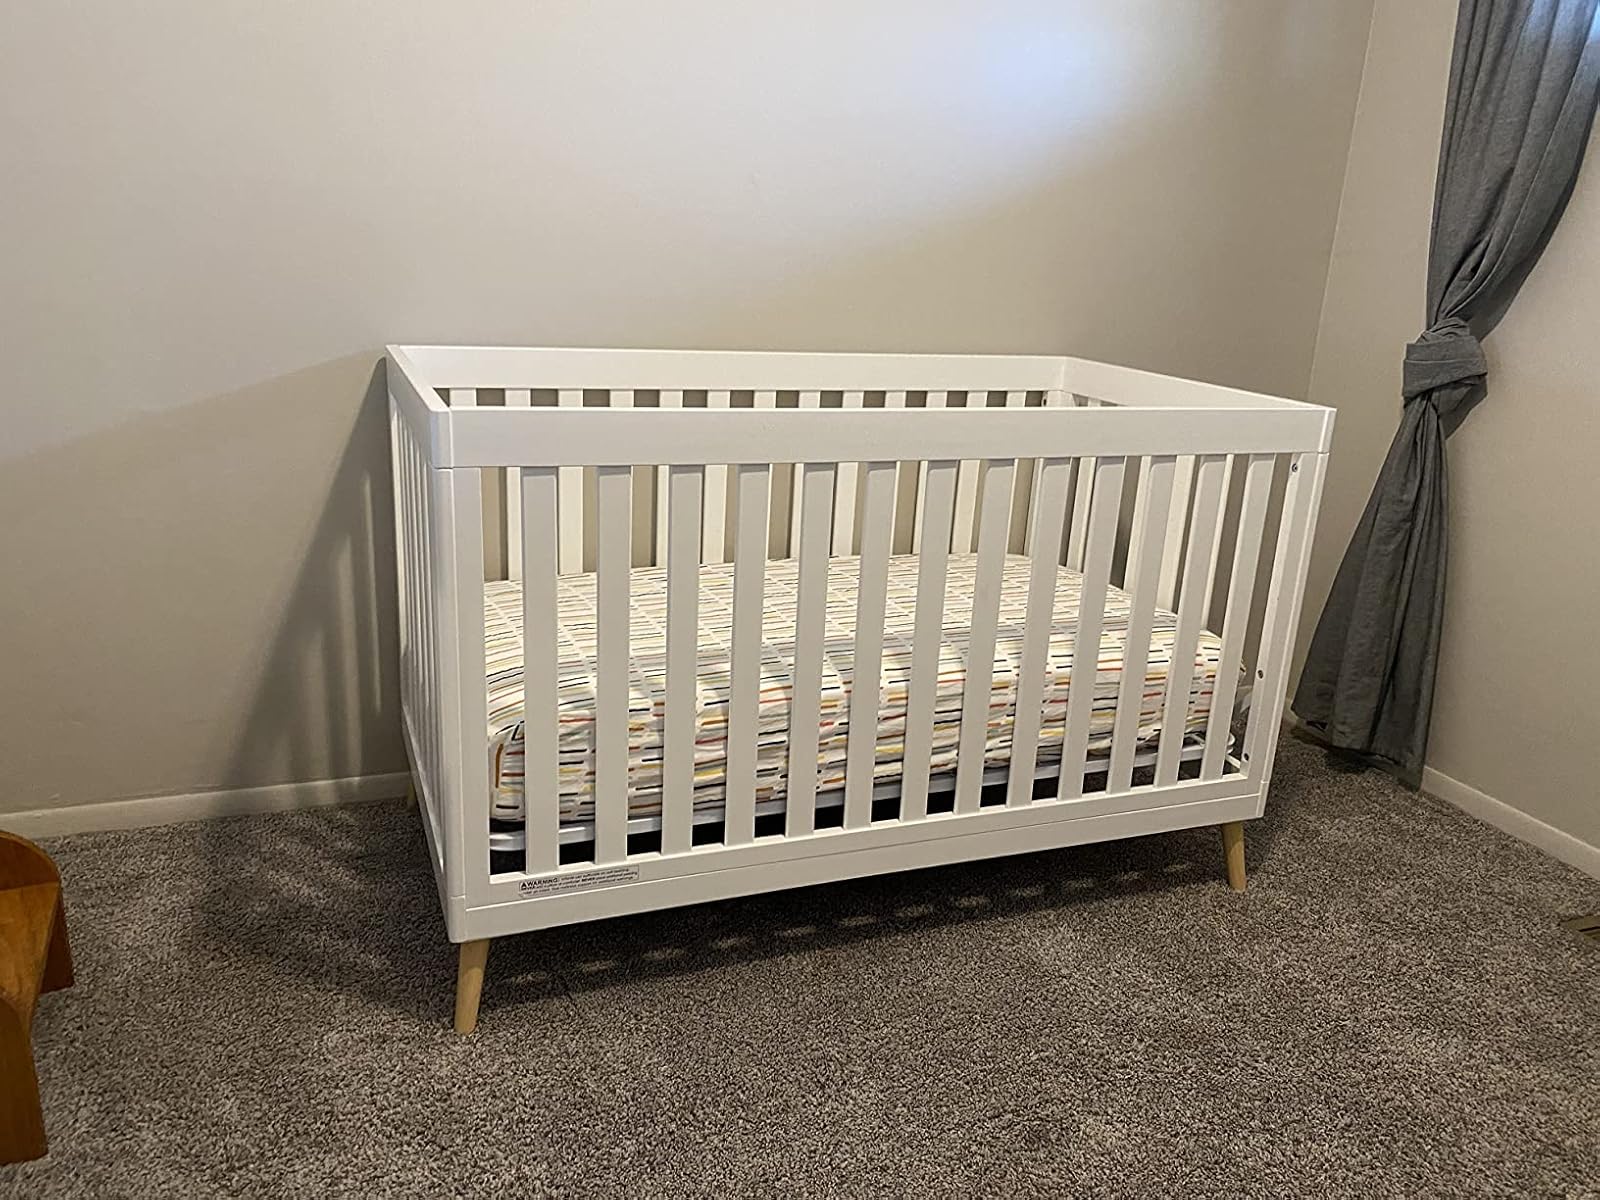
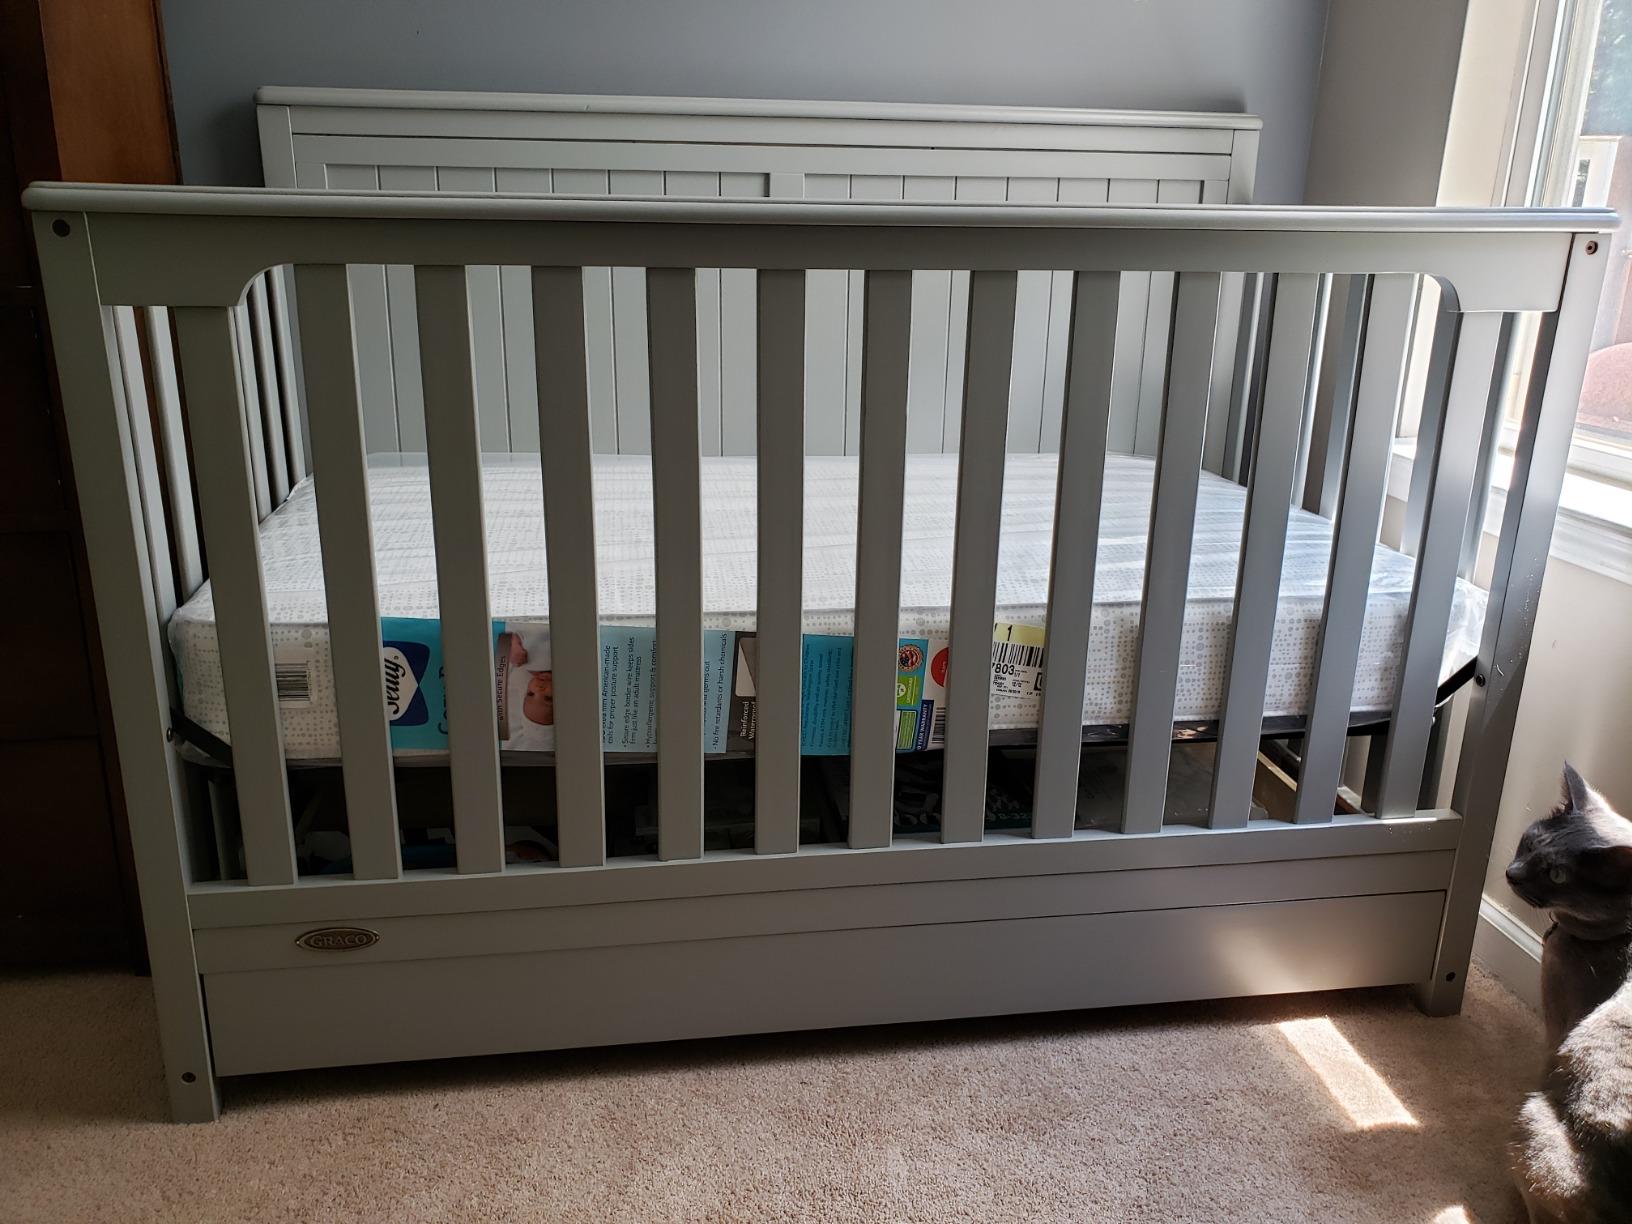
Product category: products_crib
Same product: no